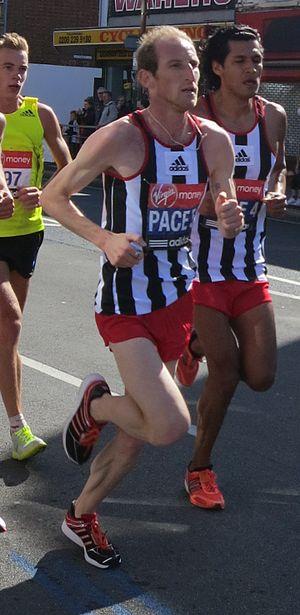
Scott Overall, né le 9 février 1983 à Londres, est un athlète britannique spécialiste des courses de fond et de demi-fond.